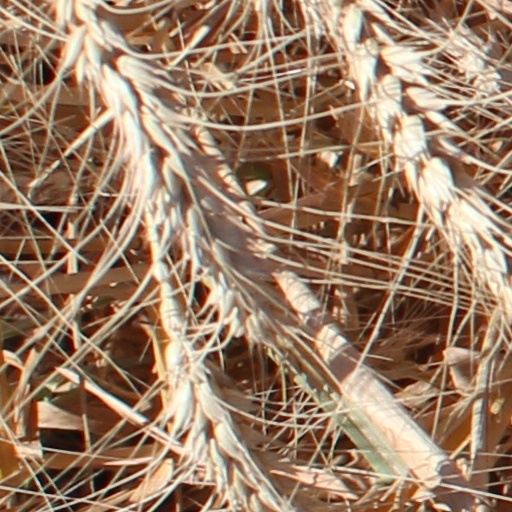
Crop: wheat